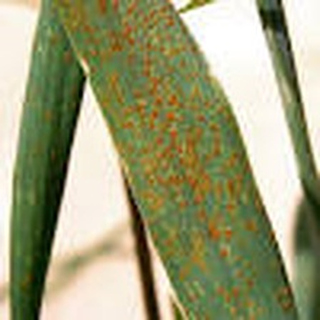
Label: wheat_smut